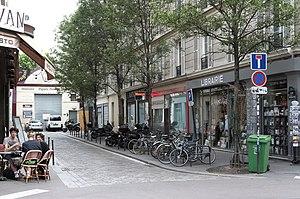
Paris XI - Cité de la Roquette
La cité de la Roquette est une voie du 11ᵉ arrondissement de Paris, en France.